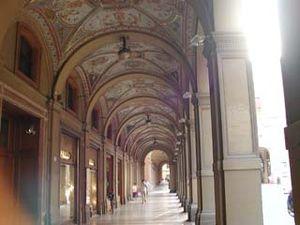
Un portique est une pièce, un passage ou une galerie ouverte en rez de chaussée et couverte entre deux colonnades ou rangs d'arcades. Les voûtes ou les plafonds sont supportés par des colonnes, des piliers ou des arcades soutenues par deux rangées de colonnes, ou par un mur et une rangée de colonnes.